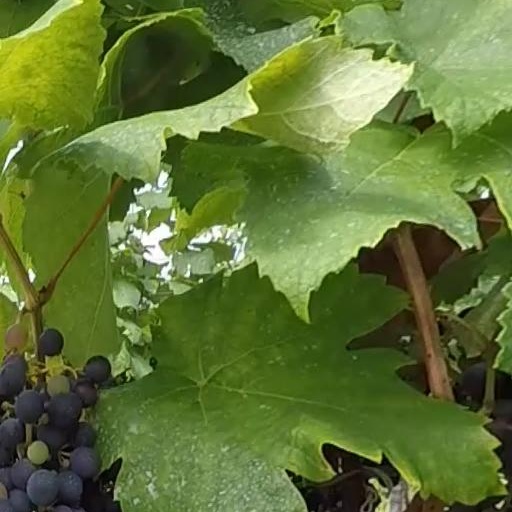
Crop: grape